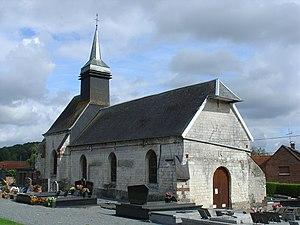
Église Saint-Léger de Bergueneuse
Bergueneuse est une commune française située dans le département du Pas-de-Calais en région Hauts-de-France.